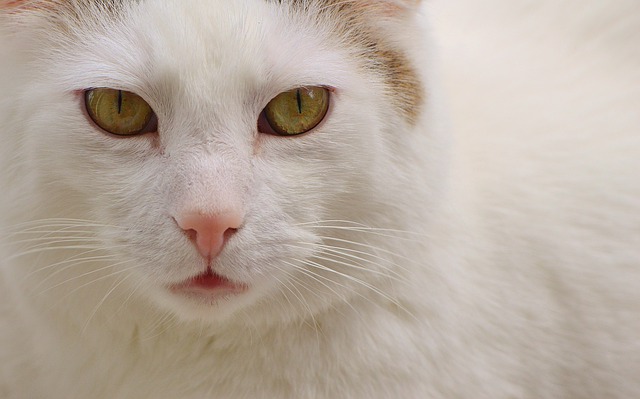
Label: cat